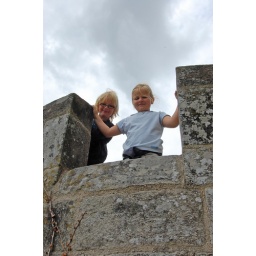
Bovenop een toren in het kasteel van Josselin Climbing a tower of the chateau of Josselin.